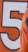
Number: 5